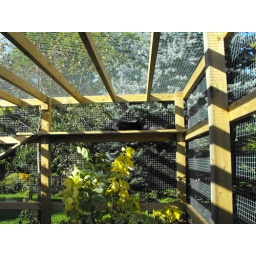
tig in cat house 3